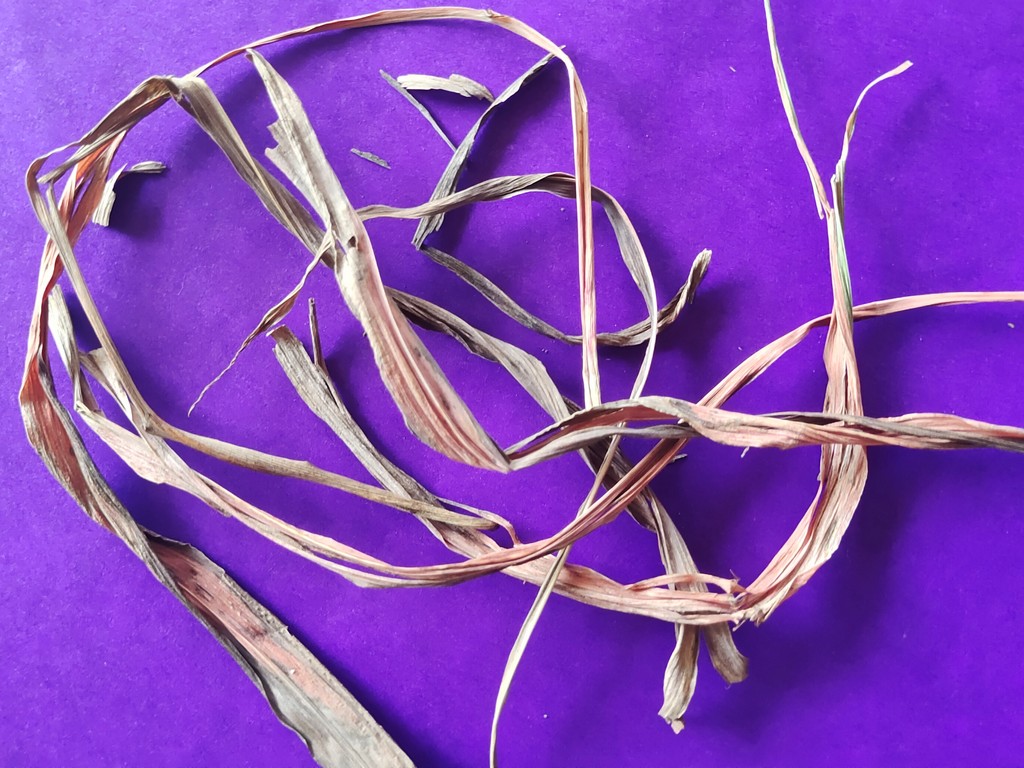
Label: Dried